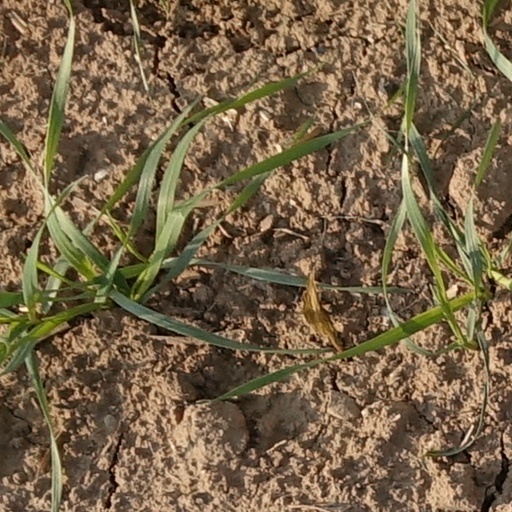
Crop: wheat